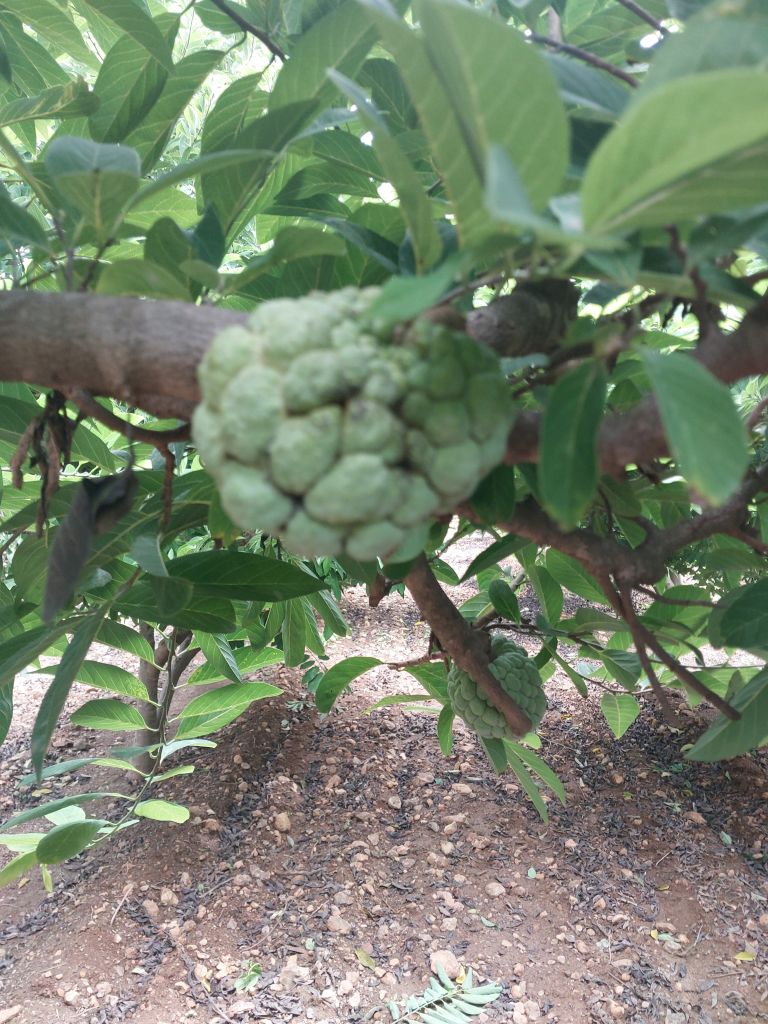
Disease label: Athracnose